Roman College

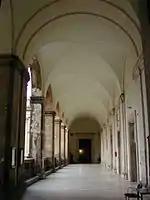
Roman College.

Despite the cost, Ignatius wanted to begin teaching philosophy and theology in the school year 1553–1554. This increased the student body, both of Jesuits and externs. In 1555, the financial conditions became such that the students had to be distributed among the various colleges of the Society in Italy.